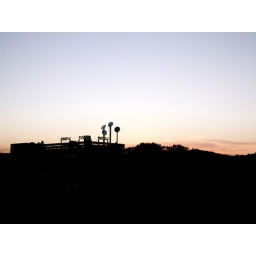
this is a picture i took of the cloud bar at andby creek in Lincolnshire